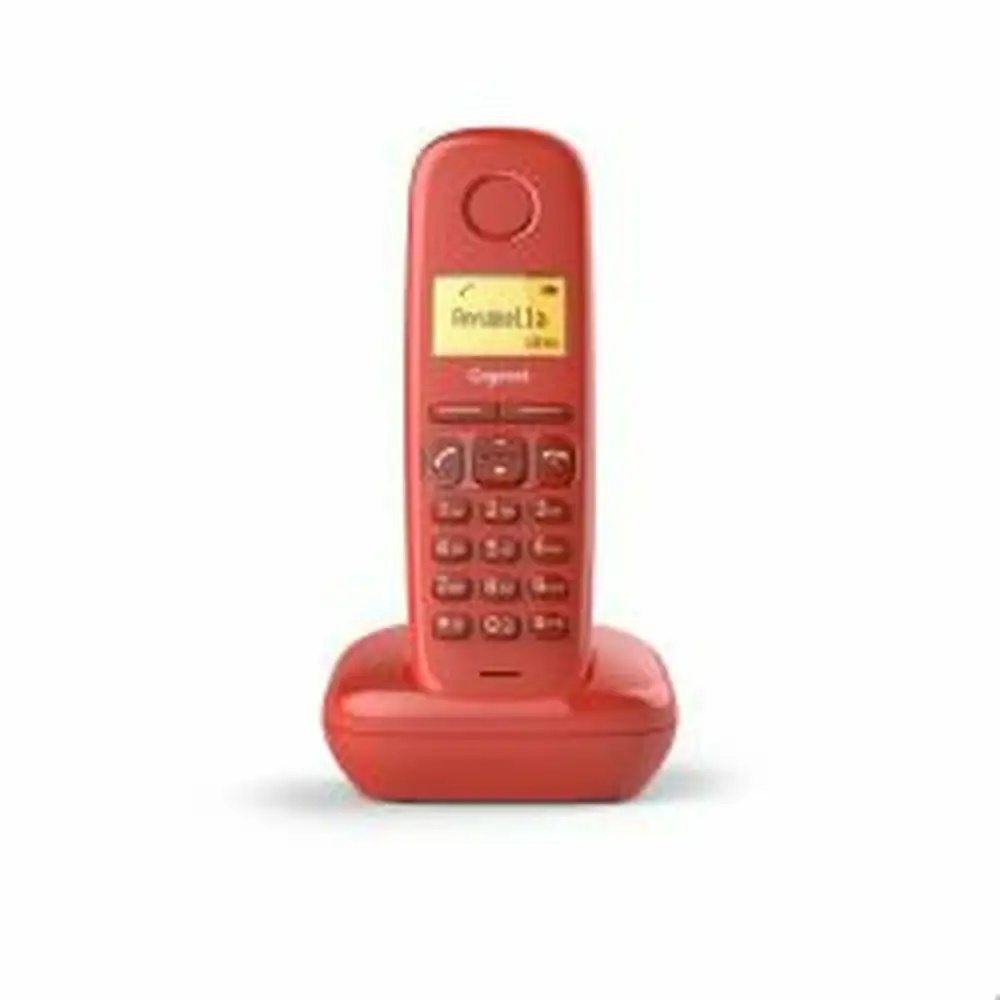
Безжичен телефон Gigaset A180 Червен
Ако търсите електроуреди за дома си на най-добри цени, не пропускайте Безжичен телефон Gigaset A180 Червен и широка селекция от качествени малки електроуреди! Включващ се продукт: да Тип щепсел: ЕС Контакт Цвят: Червен Характеристики: Вграден дисплей Материал: Пластмаса Захранване: Батерия Вид: Безжичен телефон
Brand: Gigaset
Category: Electronics > Communications > Telephony > Cordless Phones